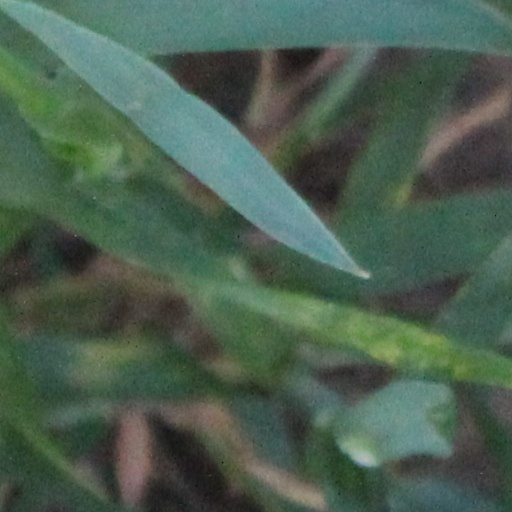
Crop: wheat